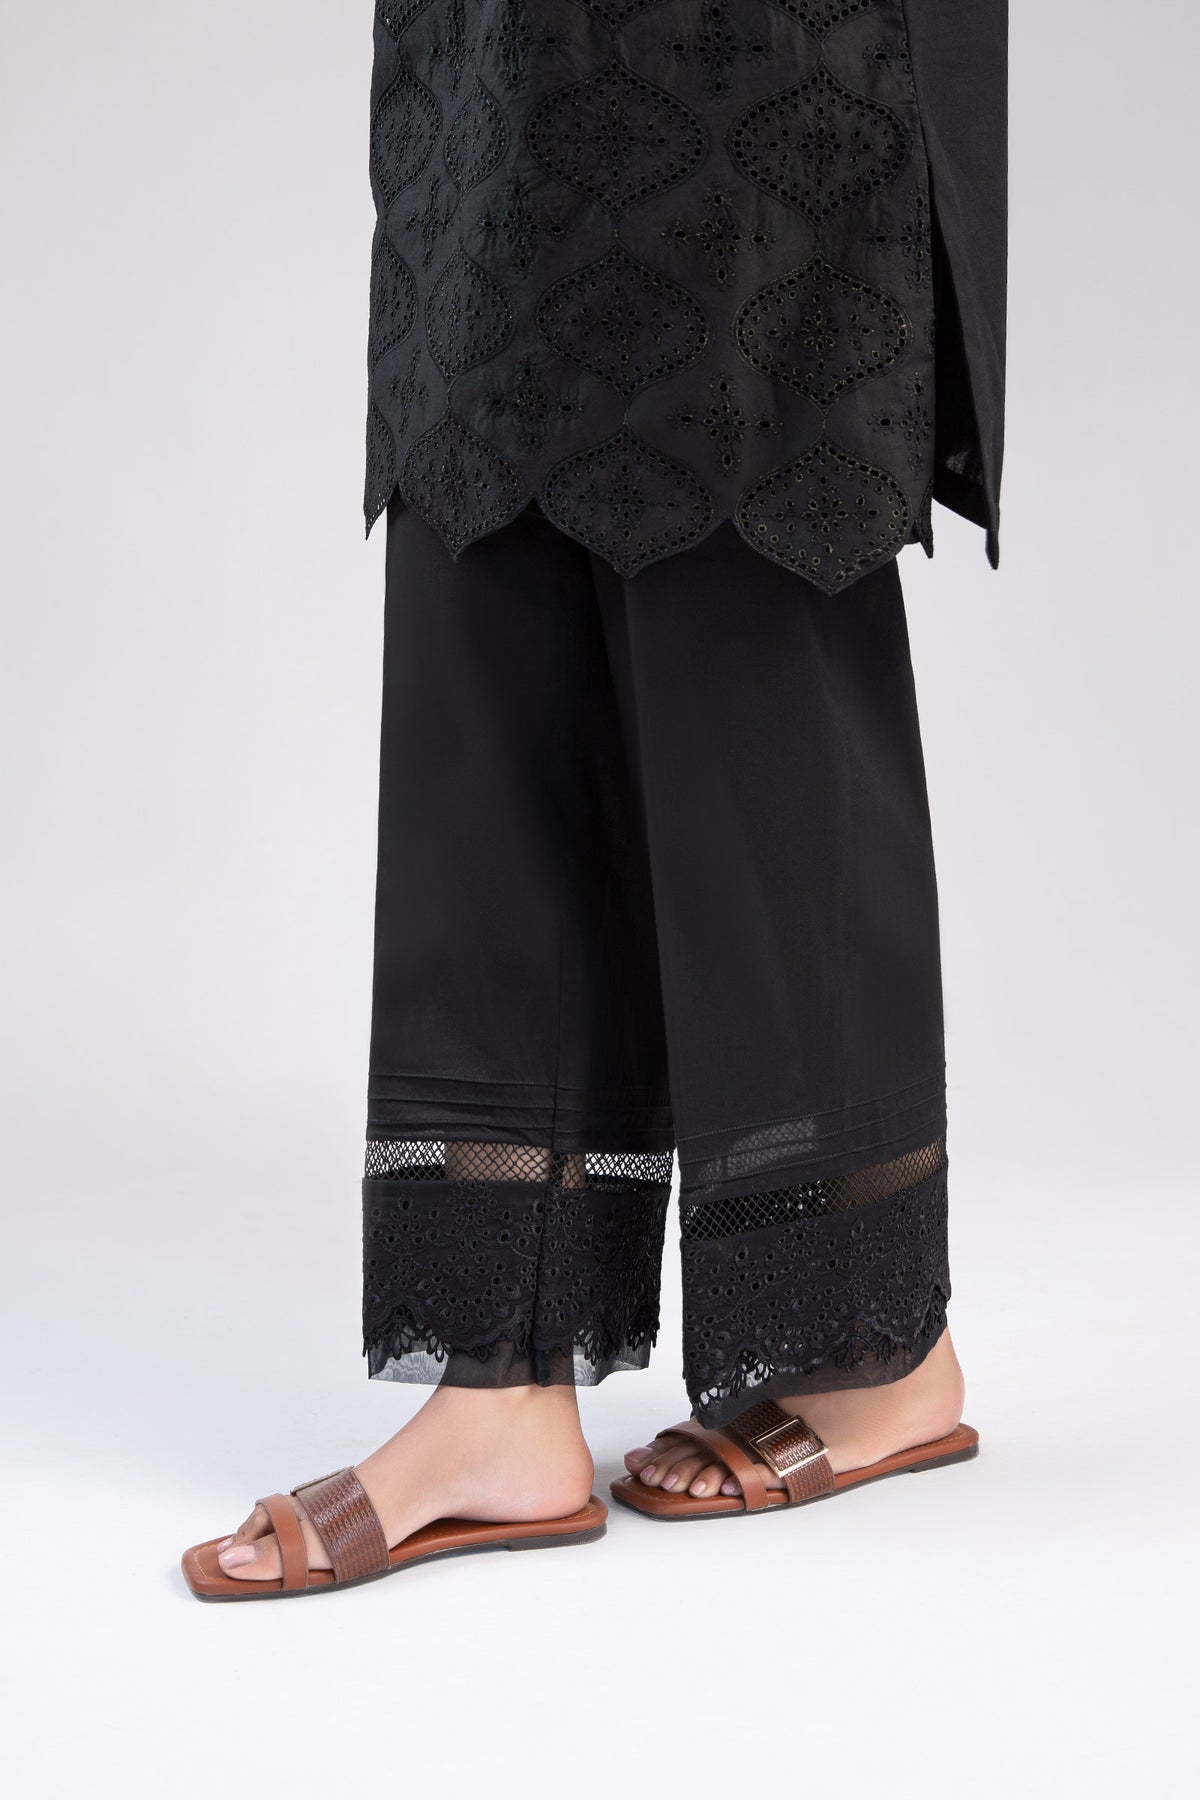
black embroidered lace detail pants